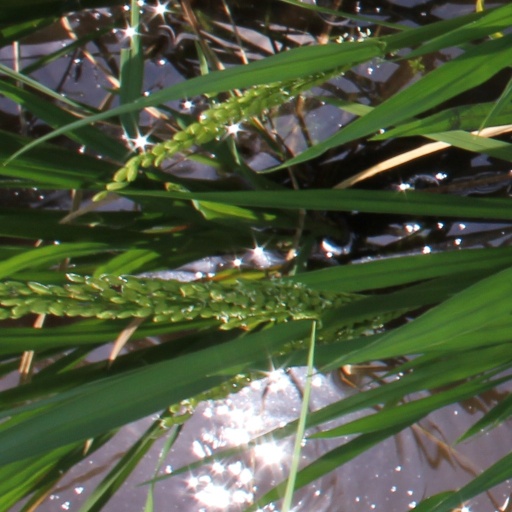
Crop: rice